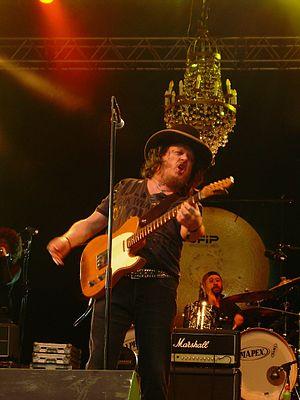
Miss Belgique 2005, 74ᵉ élection de Miss Belgique, s'est déroulée le 12 décembre 2004 au Casino d'Ostende.